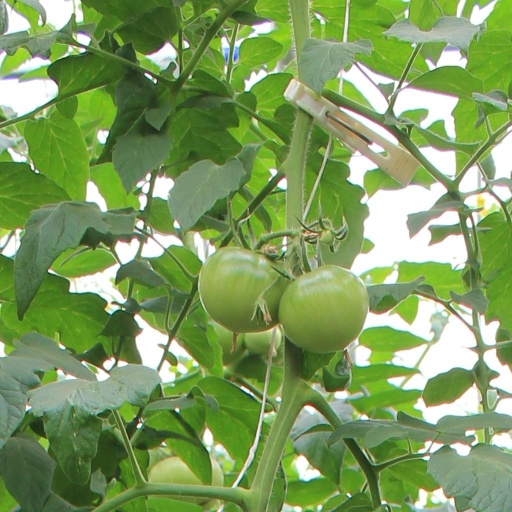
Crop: tomato